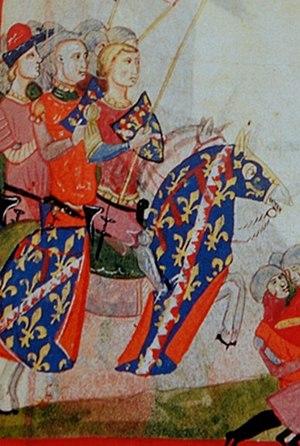
Philippe Iᵉʳ d'Anjou, né le 10 novembre 1278, mort à Naples le 26 décembre 1331, prince de Tarente et d'Achaïe, « despote de Romanie » par son premier mariage, et empereur de Constantinople par son second mariage, fils de Charles II d'Anjou, roi de Naples, et de Marie de Hongrie. Il aurait dû hériter par mariage du despotat d'Épire et prit le titre de « despote de Romanie » à la mort du despote Nicéphore Iᵉʳ Doukas.